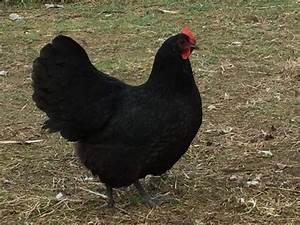
chicken